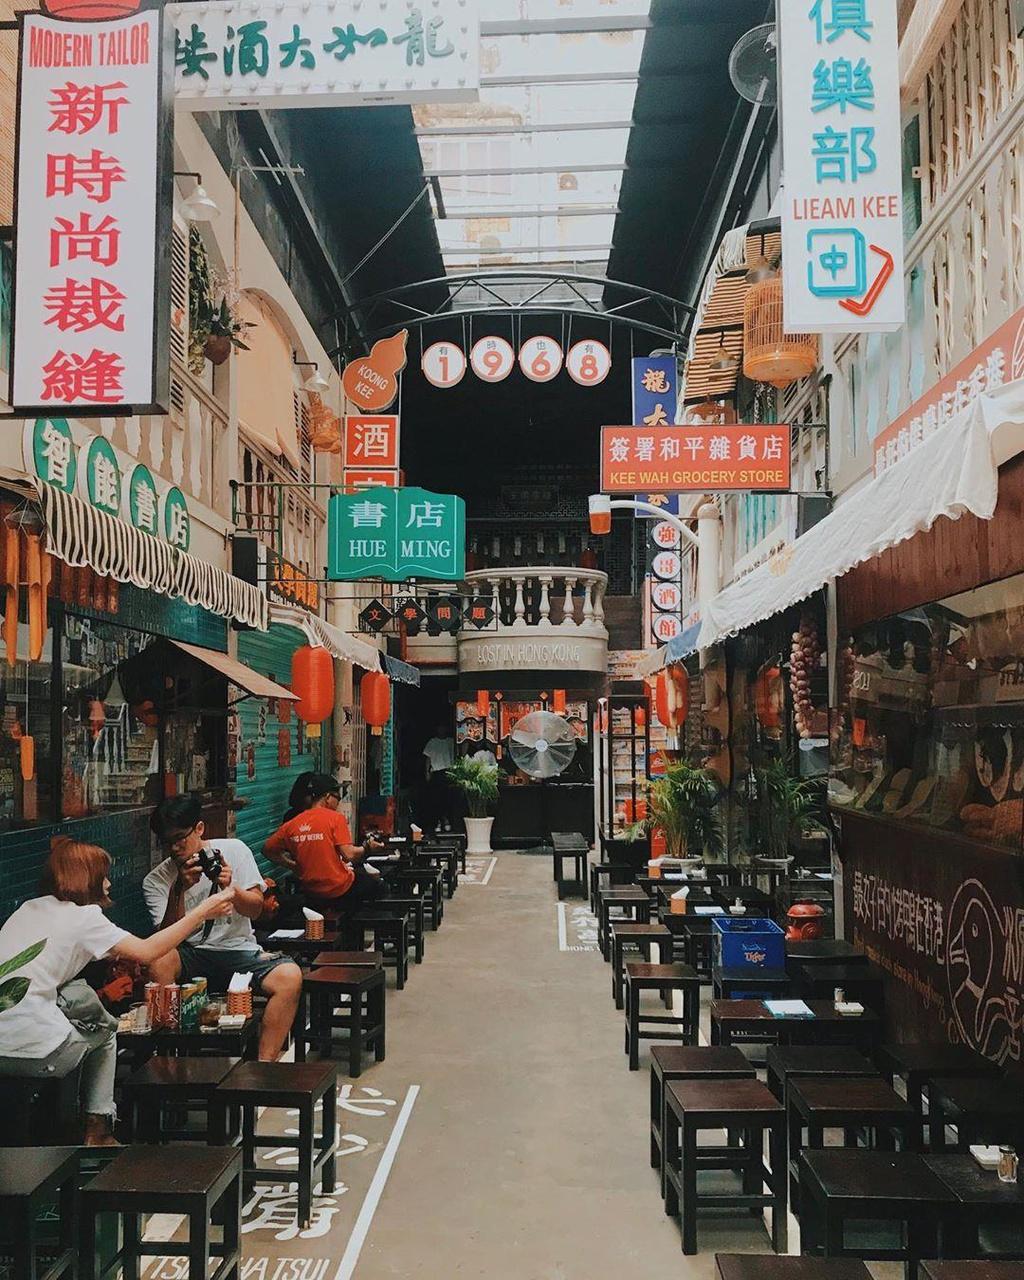
có một vài người đang xuất hiện ở trong bức ảnh